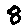
Label: 8